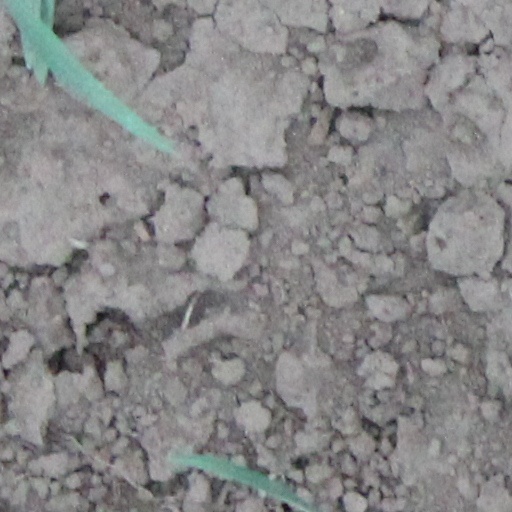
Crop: wheat